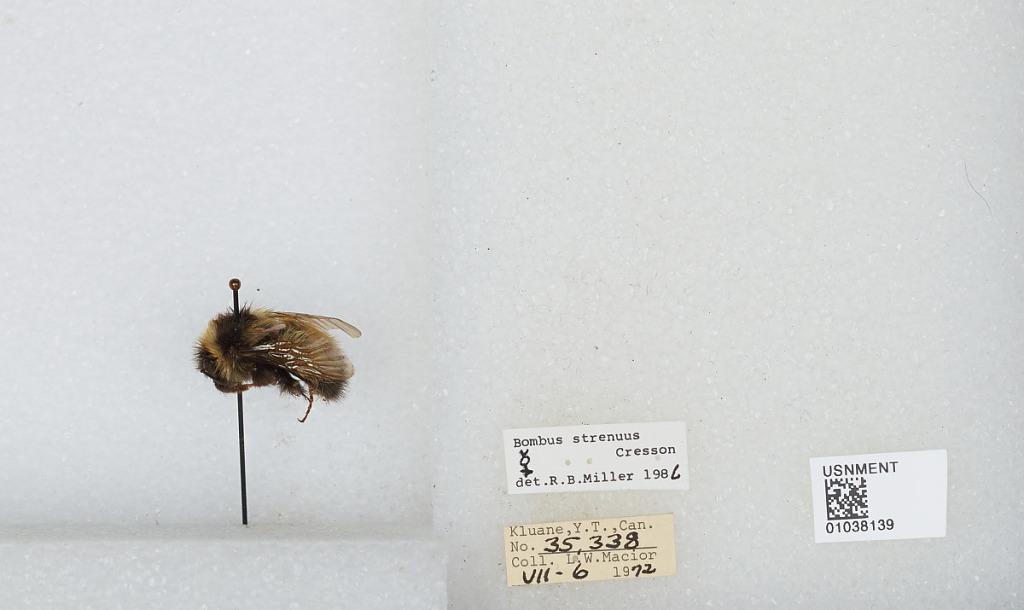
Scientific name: Bombus (Alpinobombus) neoboreus Sladen
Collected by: L. Macior
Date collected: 1972-7-6
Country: Canada
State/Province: Yukon Territory
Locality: Kluane
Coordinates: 60.75, -139.5
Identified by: Miller, R. B.